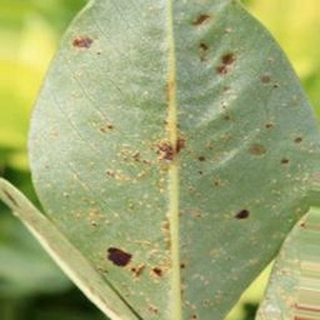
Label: groundnut_rust